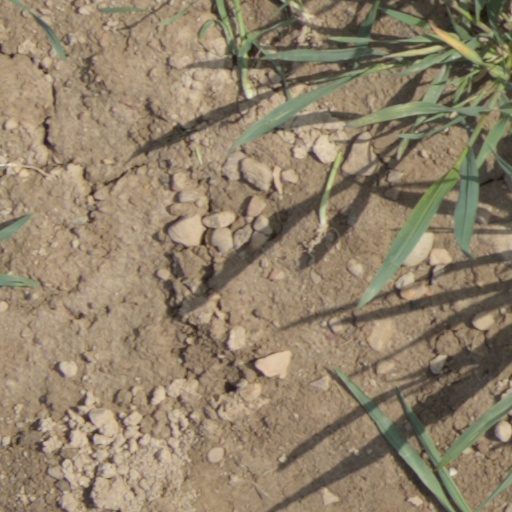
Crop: wheat